Billy Pardon

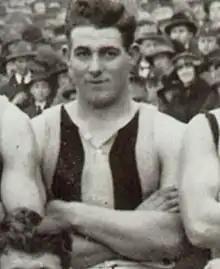
Pardon in 1924

William John Pardon (25 September 1903 – 17 November 1969) was an Australian rules footballer who played with Collingwood in the Victorian Football League (VFL).